Andrew Parsons (photographer)

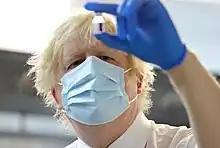
Johnson, wearing a facemask and surgical glove, examines a vial of vaccine

Andrew Parsons is a British professional photographer who has worked with the Conservative Party and, as a civil servant, in close liaison with four of the five most recent Conservative prime ministers: David Cameron, Boris Johnson, Theresa May and Liz Truss.